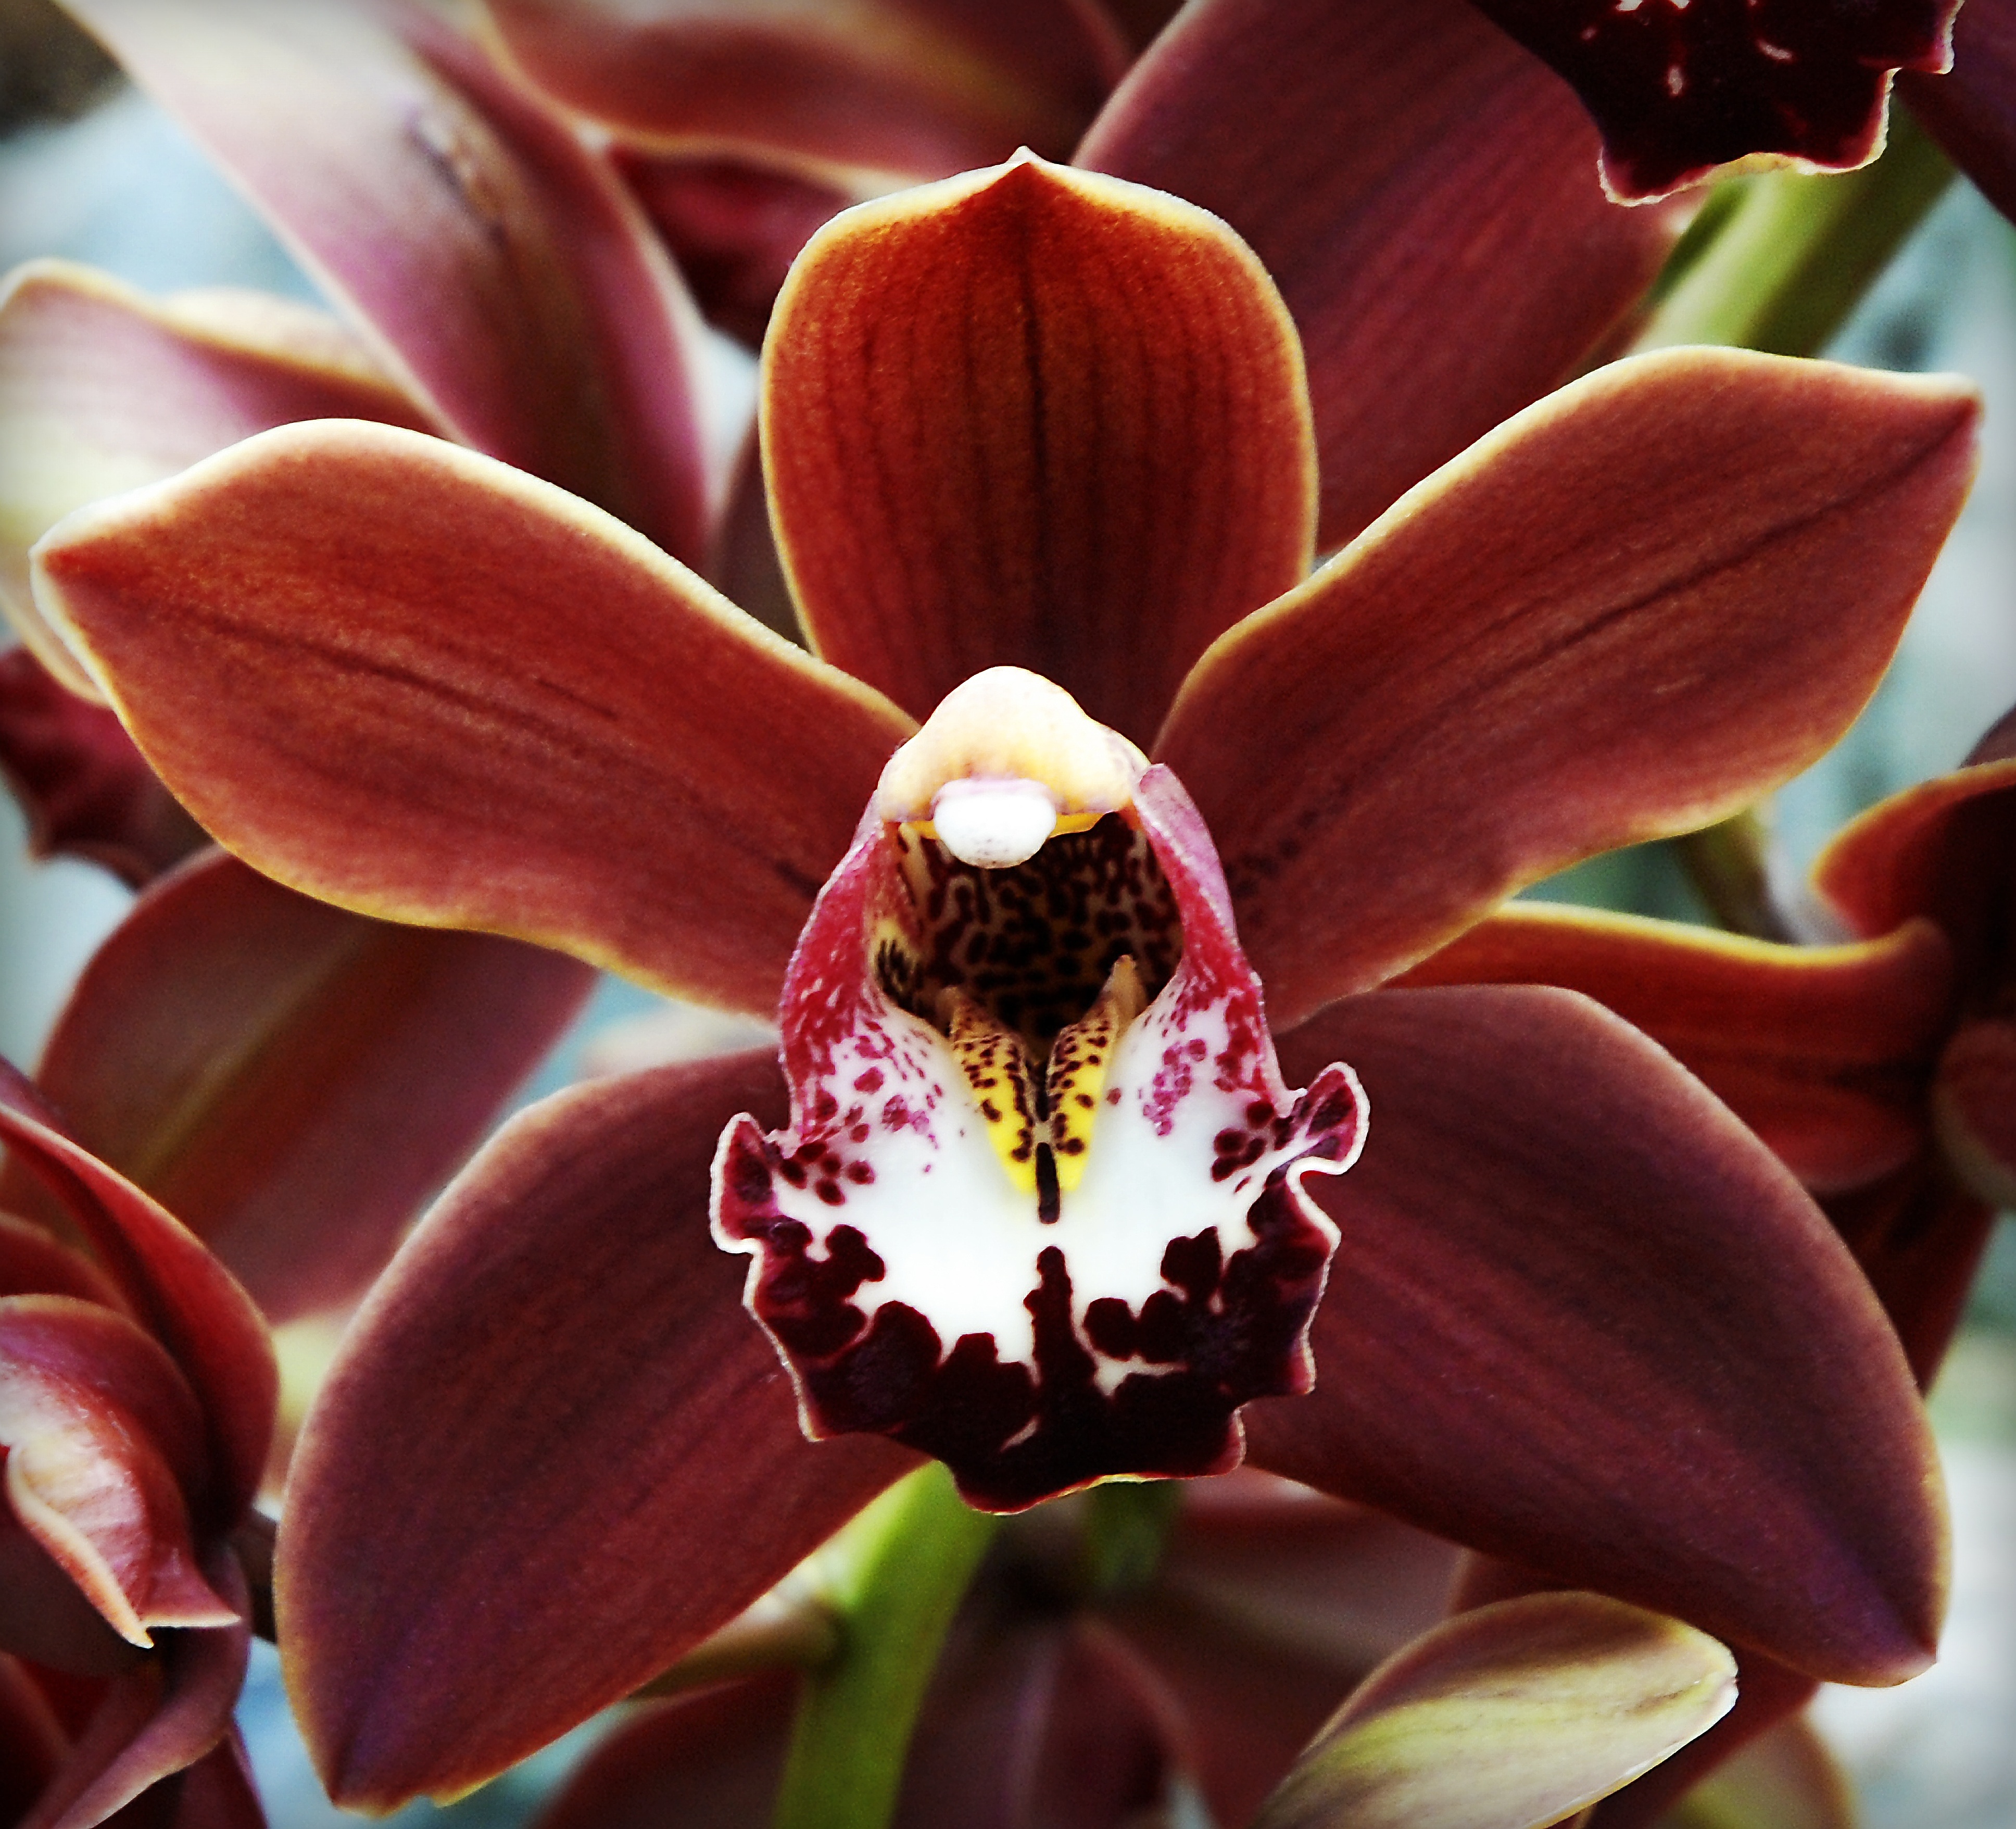
nature, blossom, plant, photography, flower, purple, petal, red, botany, blooming, garden, flora, botanical, orchid, close up, gardening, exotic, horticulture, macro photography, flowering plant, land plant, moth orchid